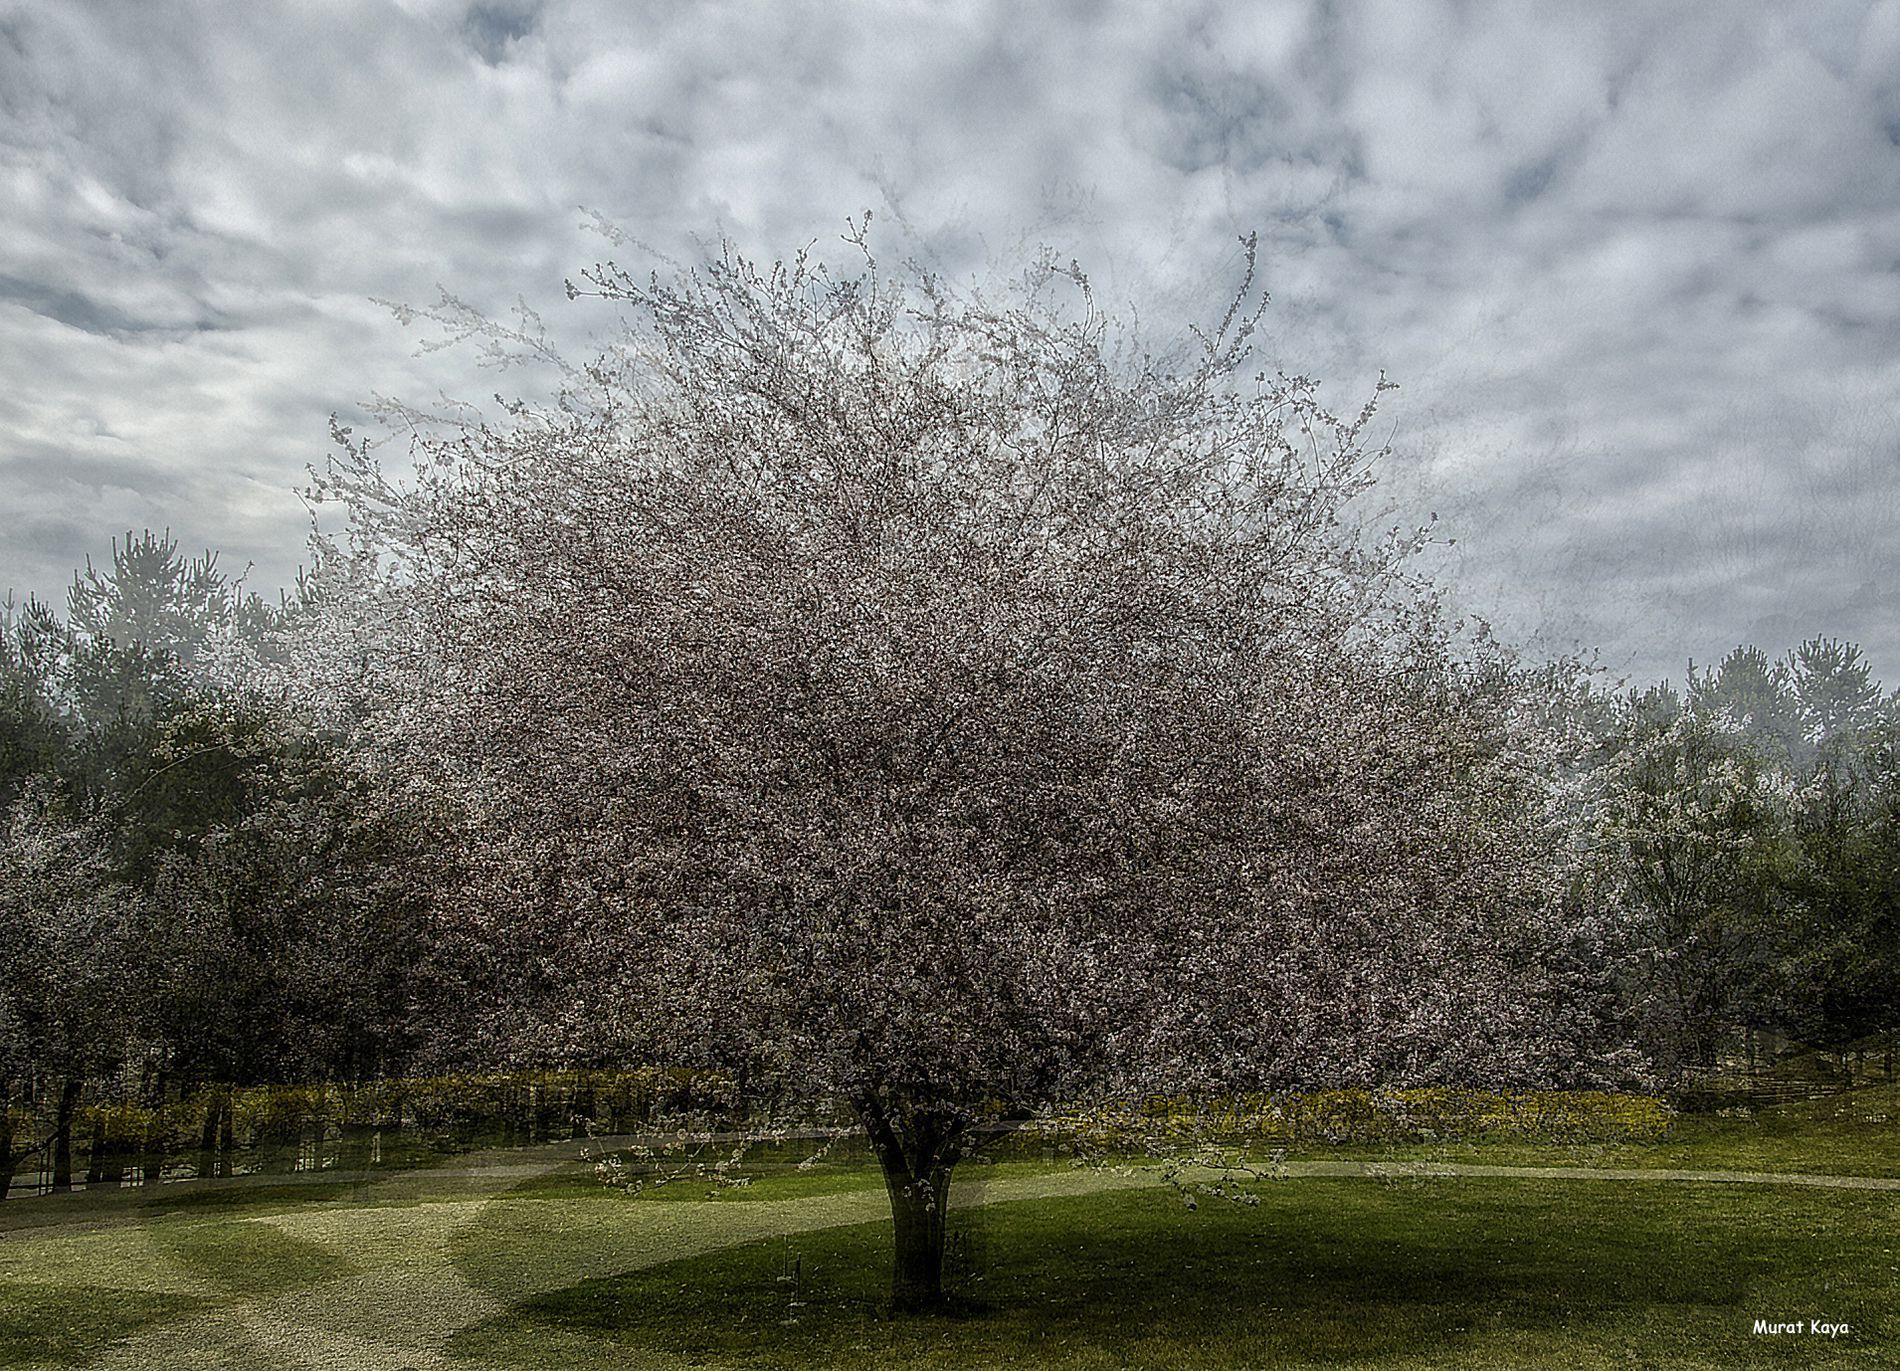
A calming garden
This image showcases a garden with large trees and a cloudy sky, along with a watermark in the foreground of the photo.
A wide-angle photo taken in natural daylight of a green garden contains green trees, and the cloudy gray sky forms the background creating a serene and natural atmosphere. There's a watermark in the foreground of the photo.
Labels: Grass, Plant, Flower, Vegetation, Animal, Flock, Tree, Outdoors, Cherry Blossom, Nature, Scenery, Lawn, Park, Field, Weather, Trees, Sky, Garden, Watermark
Camera: NIKON CORPORATION NIKON D5100
Lens: 18.0-105.0 mm f/3.5-5.6, AF-S DX VR Zoom-Nikkor 18-105mm f/3.5-5.6G ED
Aperture: F20
Exposure: 0.6 sec
ISO: 100
Focal length: 28.0 mm